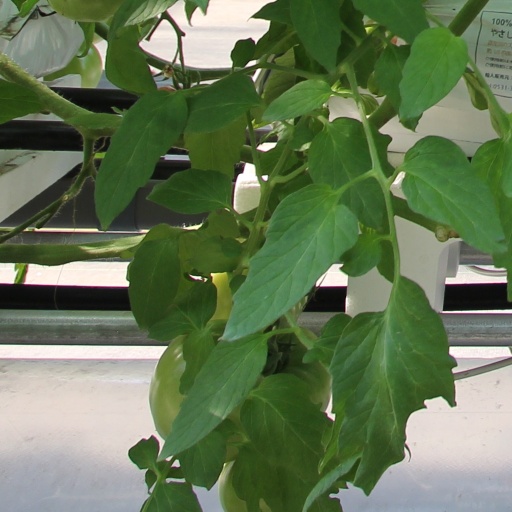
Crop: tomato